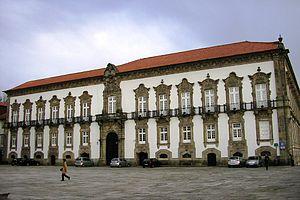
Cet article recense les monuments nationaux du district de Porto, au Portugal.